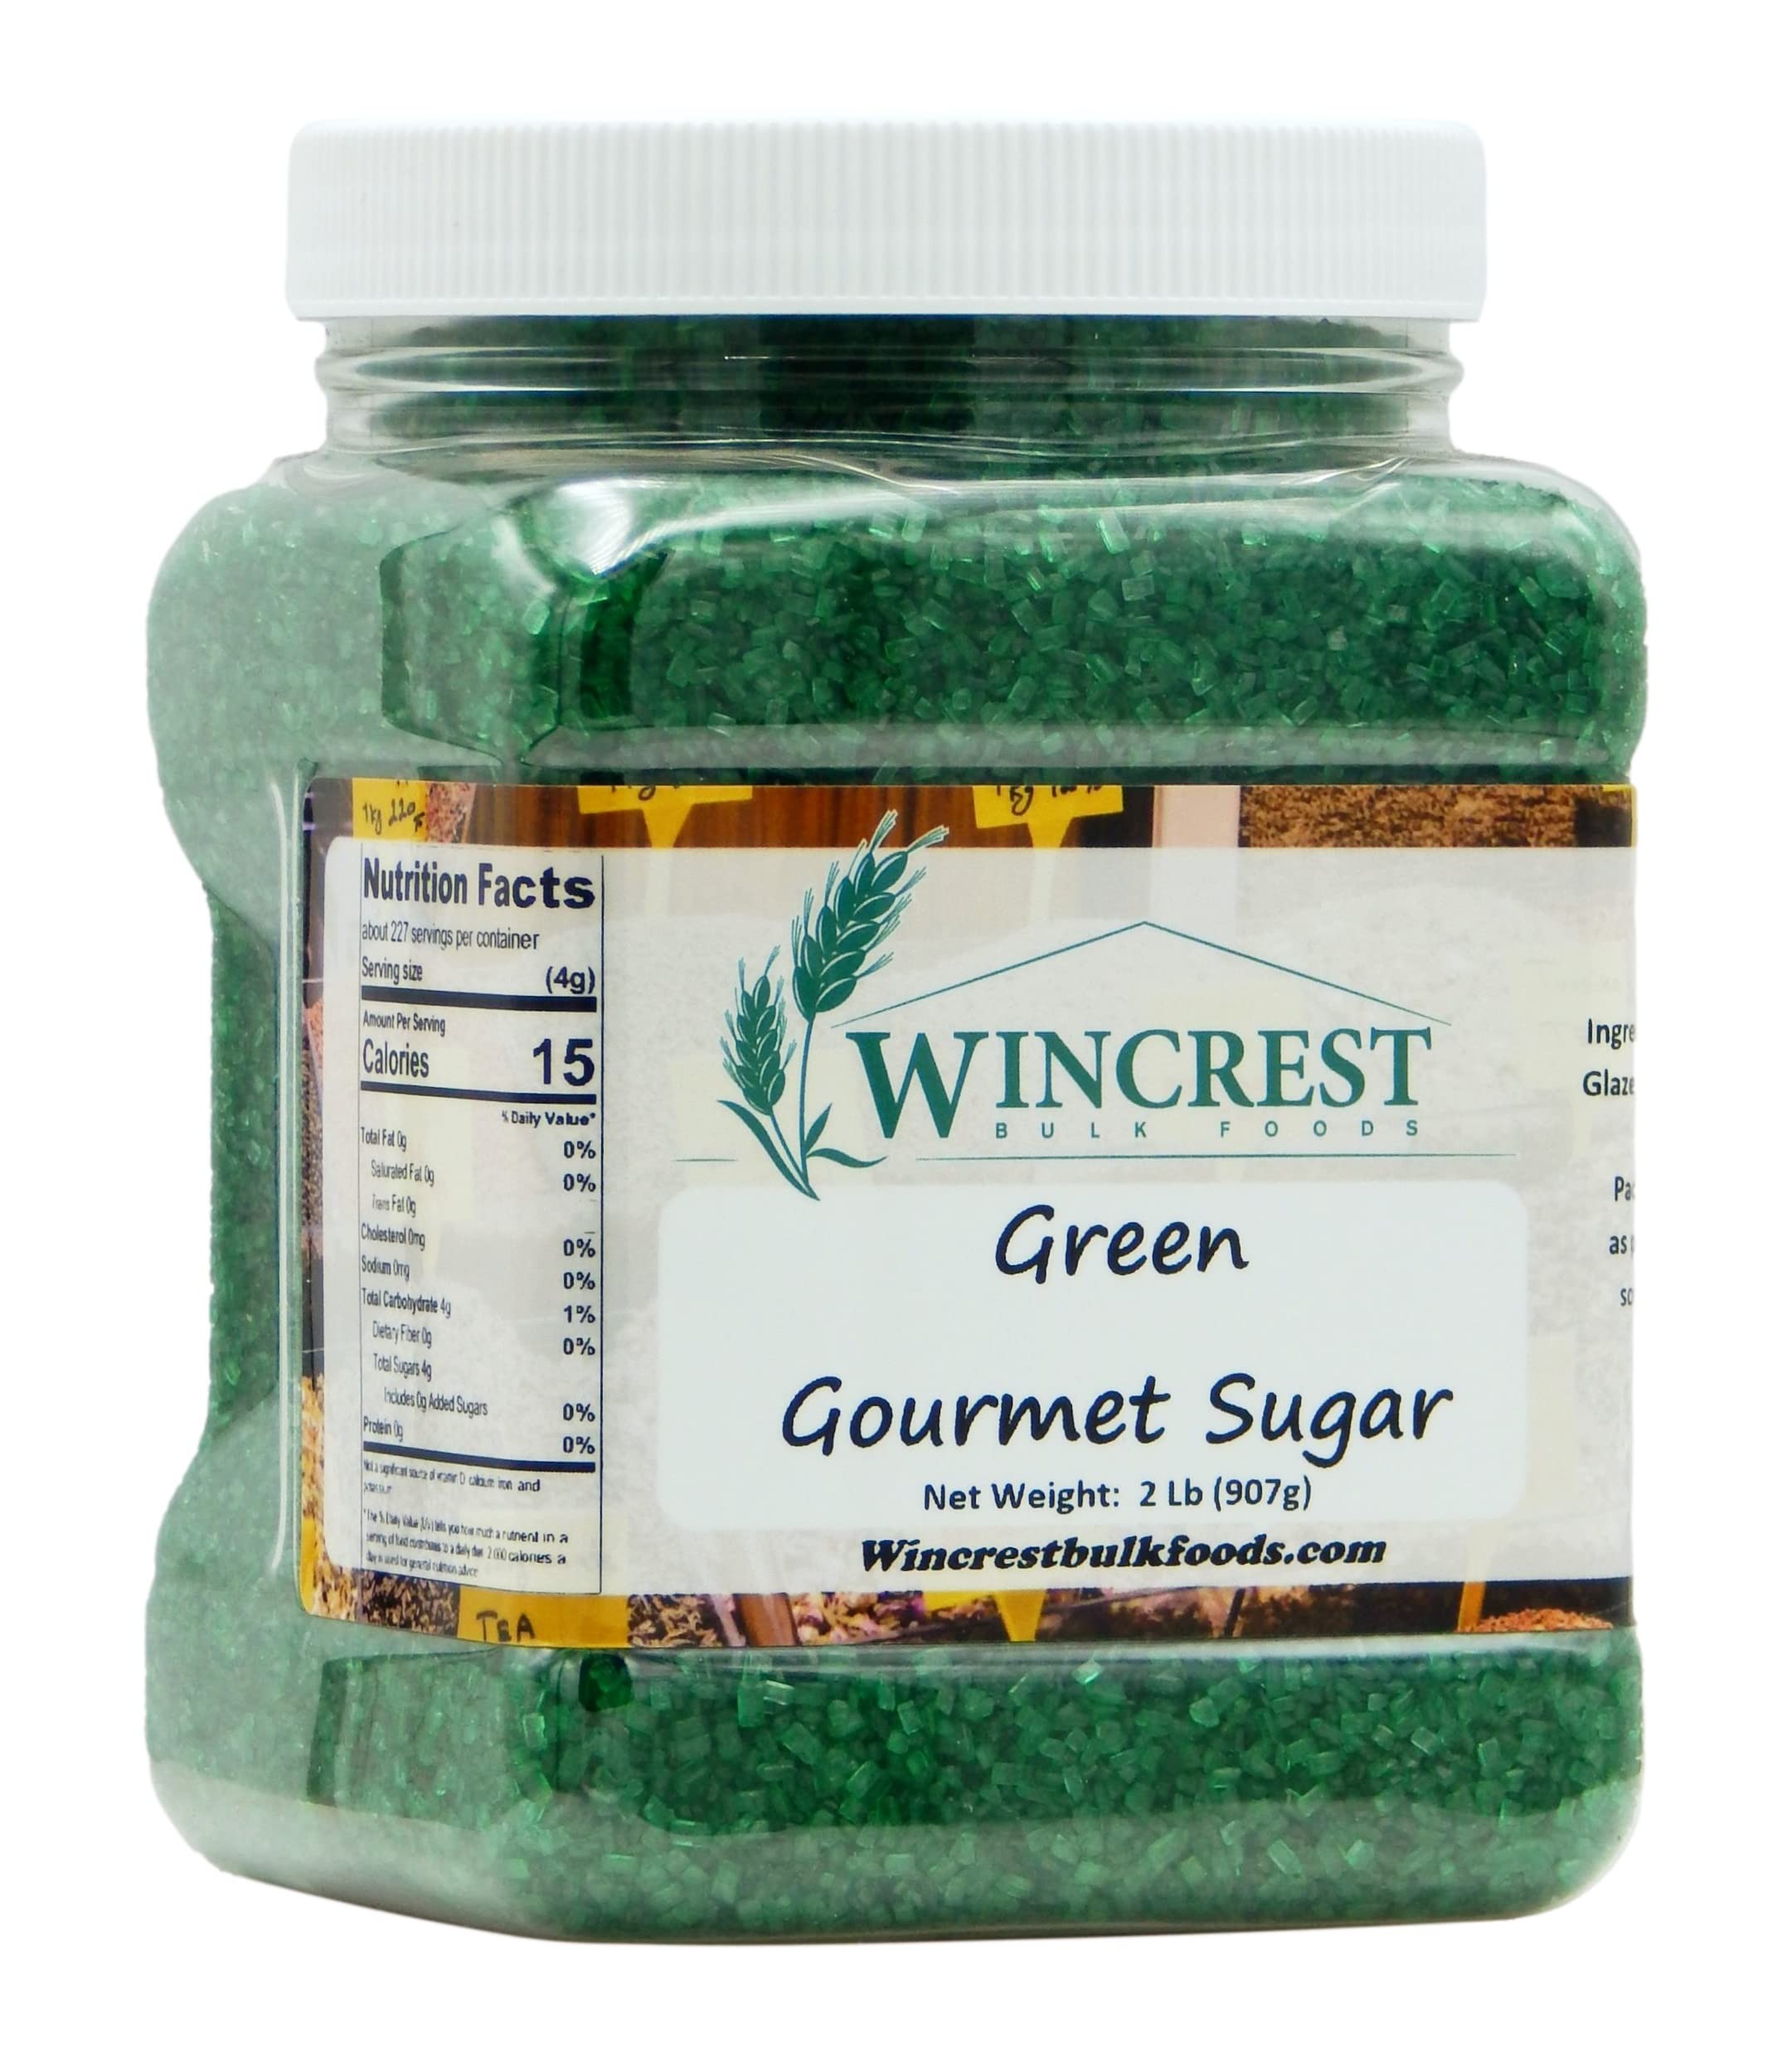
Item Name: Extra Large Gourmet Sanding Sugar (Green)
Bullet Point 1: Gourmet Sugar is a large granule sugar, which is especially useful for edible decorations on pasties, cakes, sugar cookies, and other iced desserts.
Bullet Point 2: 2 Lb (32 Oz) Tub - Distributed by WinCrest Bulk Foods
Product Description: Gourmet Sugar is a large granule sugar, which is especially useful for edible decorations on pasties, cakes, sugar cookies, and other iced desserts.
Value: 32.0
Unit: Ounce

Price: 26.99